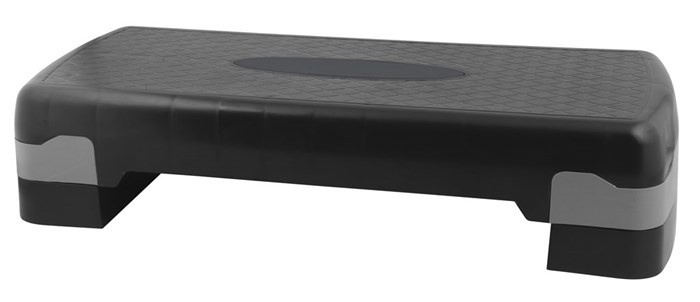
PowerGym Aerobic Step Platform
PowerGym Aerobic Step Platform PowerGym Aerobic Step Platform is made of hardened plastic with an anti-slip finish. Two adjustable heights (10 cm and 15 cm) provide two different difficulty levels for your exercise routine. Its weight of 2.5 kg and anti-slip surface provide high stability. The step platform has become one of the most popular forms of aerobic exercising in the recent years. You use it for vertical training, where the user steps up and down the step. This way you put pressure on the muscles in the lower half of your body different than in conventional aerobics. It is these attributes that make PowerGym Aerobic Step Platform a very popular accessory for aerobic exercising. Technical description: Anti-slip surface Anti-slip feet for better stability Two different adjustable step heights (10 and 15 cm) Material : hardened plastic Dimensions : length 68 cm x width 28 cm x height 10 /15 cm Weight : 2.5 kg Weight limit : 200 kg Suitable for both home and professional use Designed for aerobic exercise and strengthening your entire body
Brand: PowerGym
Category: Sporting Goods > Fitness & General Exercise Equipment > Aerobic Steps